Viduthalai Chiruthaigal Katchi

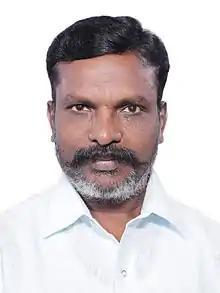
Thol. Thirumavalavan, Leader and President of Viduthalai Chiruthaigal Katchi

The main aim of the party is to abolish the differences among Tamil people and to lift up the socio-economically weaker sections of society. The party supported the freedom movement of Tamil people in Tamil Eelam, as well as the security of Tamil people living abroad. The party also declared that Mahinda Rajapaksa should be charged with war crimes for the alleged assassination of thousands of innocent Tamil people during war against the Liberation Tigers of Tamil Eelam. In the Parliament of India in May 2012, Thirumavalavan joined other leaders and raised issue of the Ambedkar cartoon, sparking a controversy in Parliament.